SATA

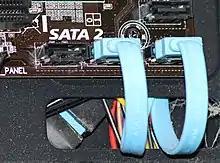
SATA 2 connectors on a computer motherboard, all but two with cables plugged in. Note that there is no visible difference, other than the labeling, between SATA 1, SATA 2, and SATA 3 cables and connectors.

The Serial ATA spec requires SATA devices be capable of hot plugging; that is, devices that meet the specification are capable of insertion or removal of a device into or from a backplane connector (combined signal and power) that has power on. After insertion, the device initializes and then operates normally. Depending upon the operating system, the host may also initialize, resulting in a hot swap. The powered host and device do not need to be in an idle state for safe insertion and removal, although unwritten data may be lost when power is removed.